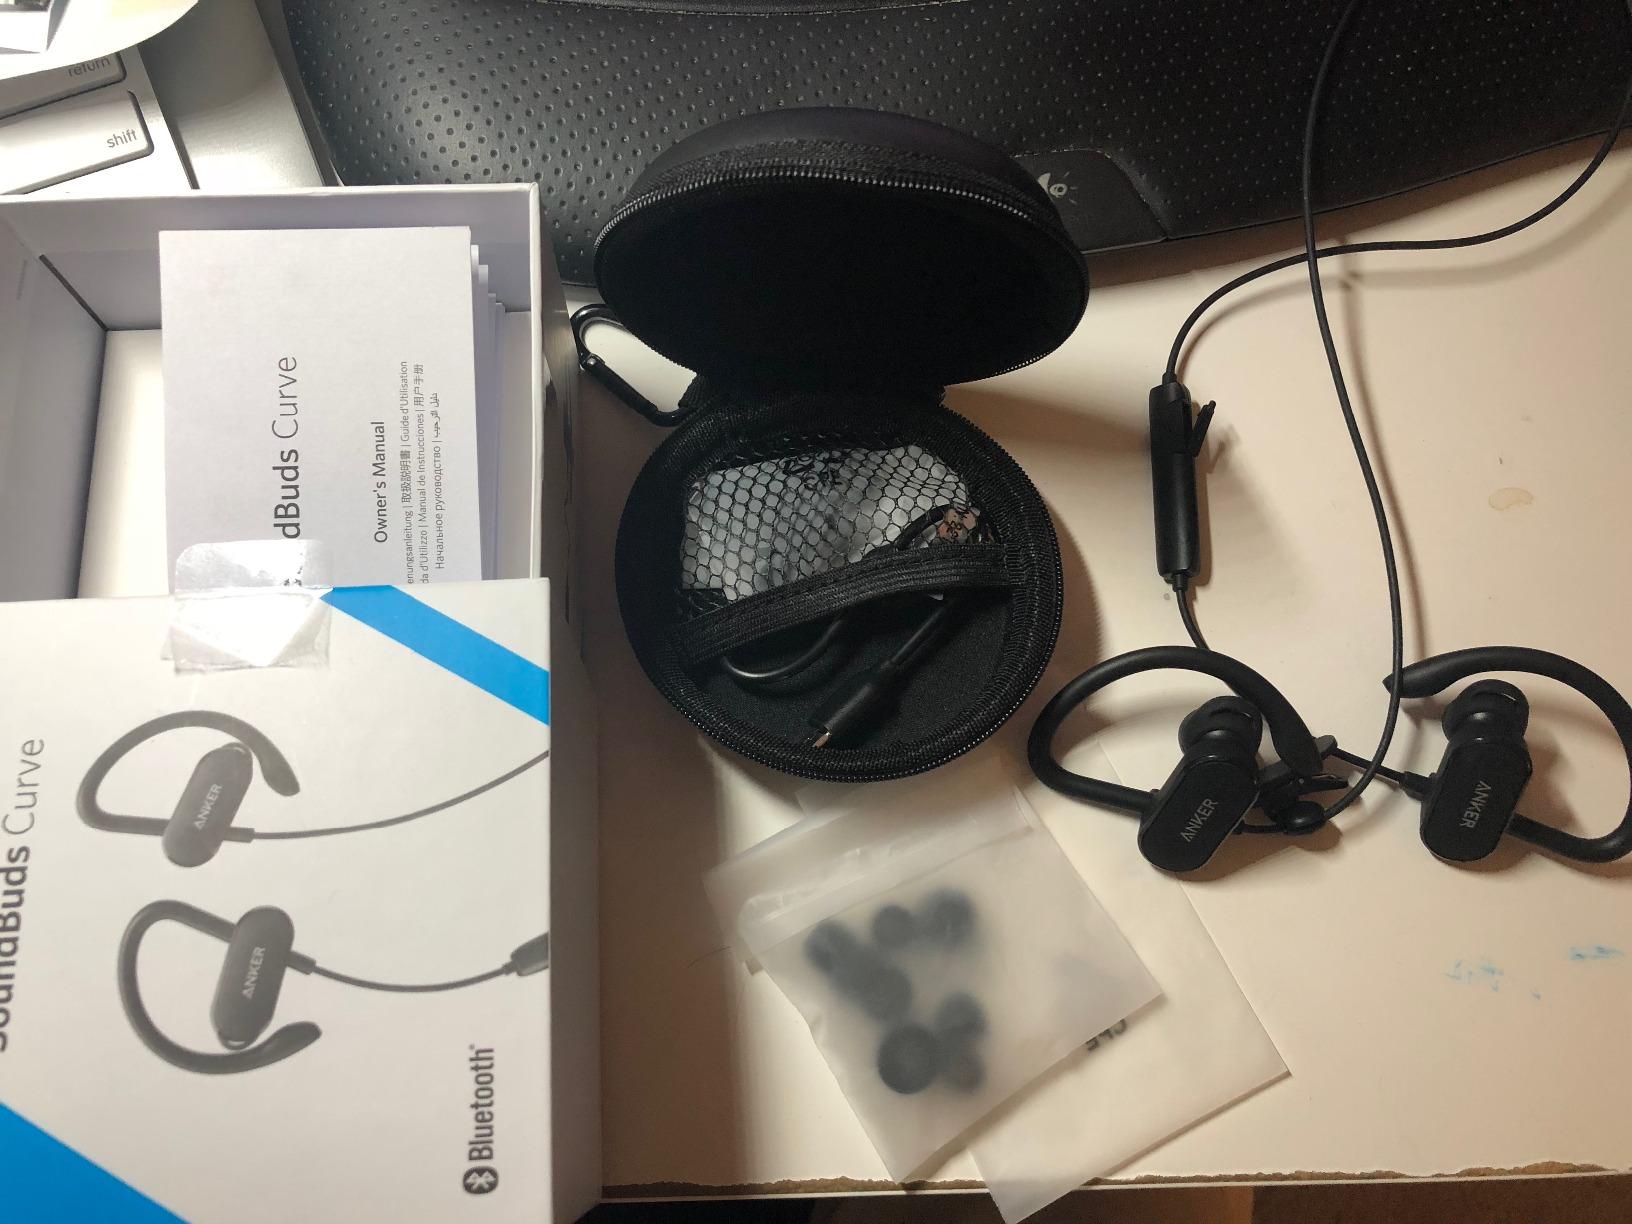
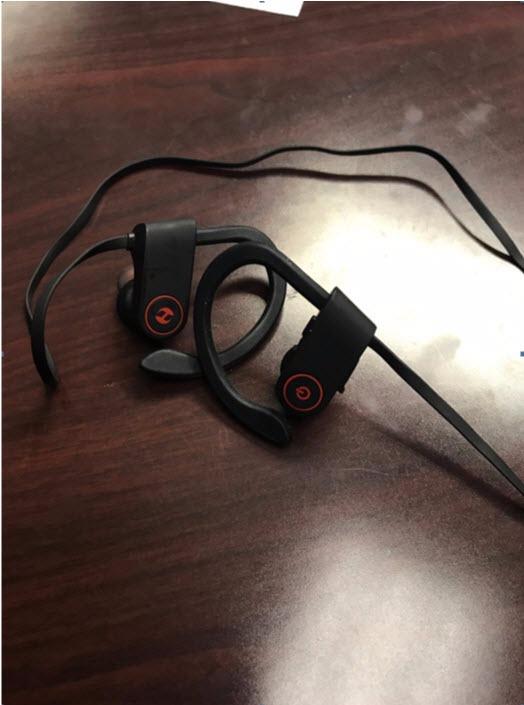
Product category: headphones
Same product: no